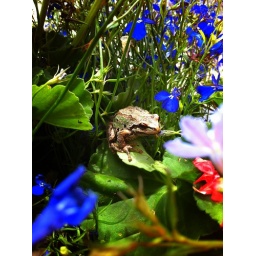
This little guy lives in a flower pot at my Mom's house. (iPhone 4 photo)